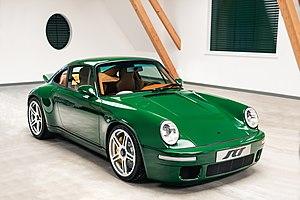
RUF est un constructeur automobile allemand, spécialisé l'optimisation des véhicules Porsche. Il est particulièrement célèbre pour avoir créé la CTR, surnommée « Yellow Bird ».
La Ruf SCR 2018 est une voiture de sport produite par la marque allemande RUF depuis 2018.
La Ruf SCR pour "Sport Car Ruf" est une voiture de sport produite par le constructeur allemand Ruf Automobiles.